Magkakabaung

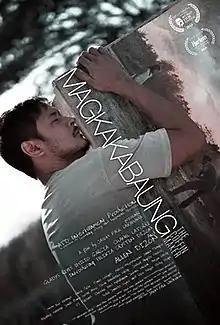

Magkakabaung, is a 2014 Philippine drama independent film directed, written and edited by Jason Paul Laxamana. The film is known for winning the NETPAC Award for Best Asian Film at the 3rd Hanoi International Film Festival in Vietnam in November 2014. The film was also an official entry at the New Wave Category of the 40th Metro Manila Film Festival.